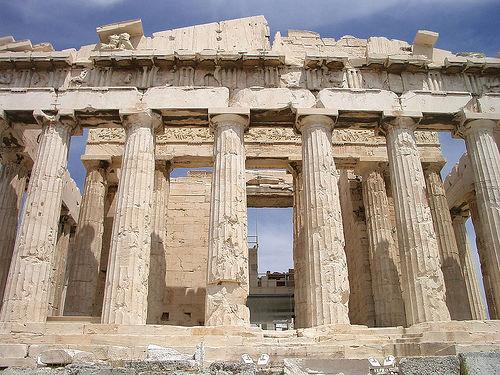
Weather: sun or clear